Question: Please indicate a possible affordance area of bicycle that can be used for sitting on
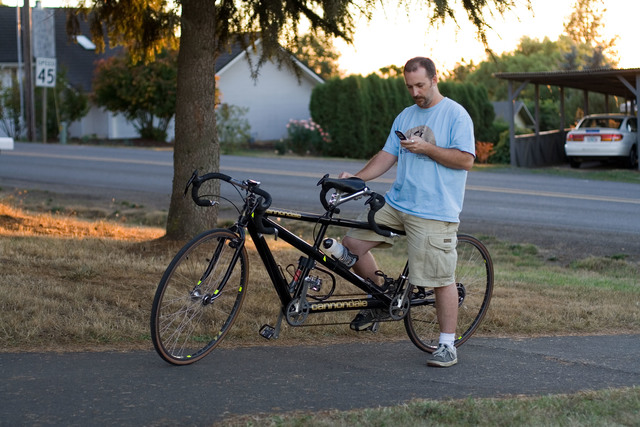
Answer: [323.561, 173.444, 370.111, 198.626]